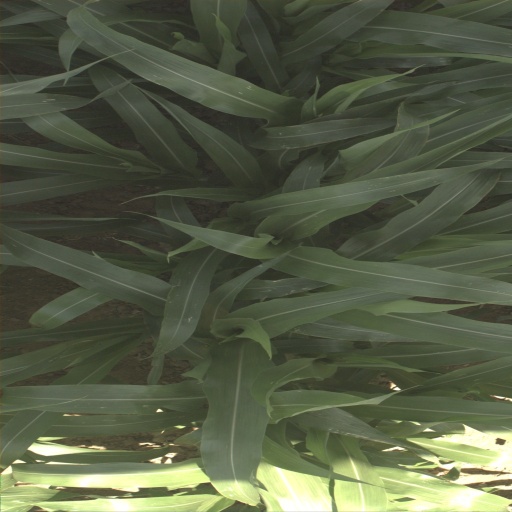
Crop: sorghum